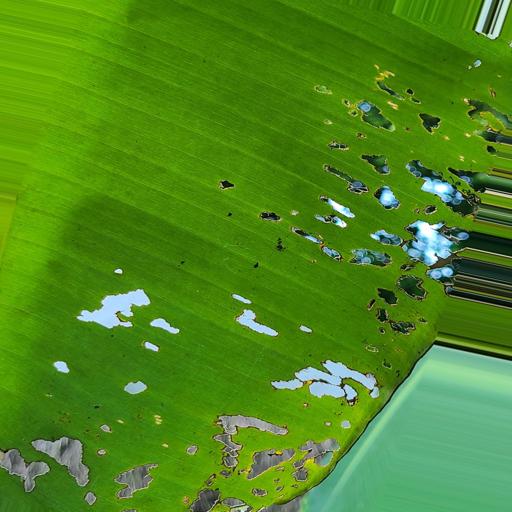
Label: insect_pest